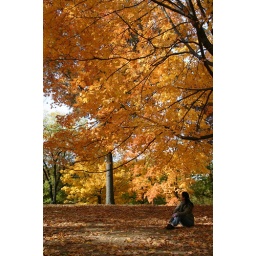
The girl in the picture fell from the tree like one of the leaves.